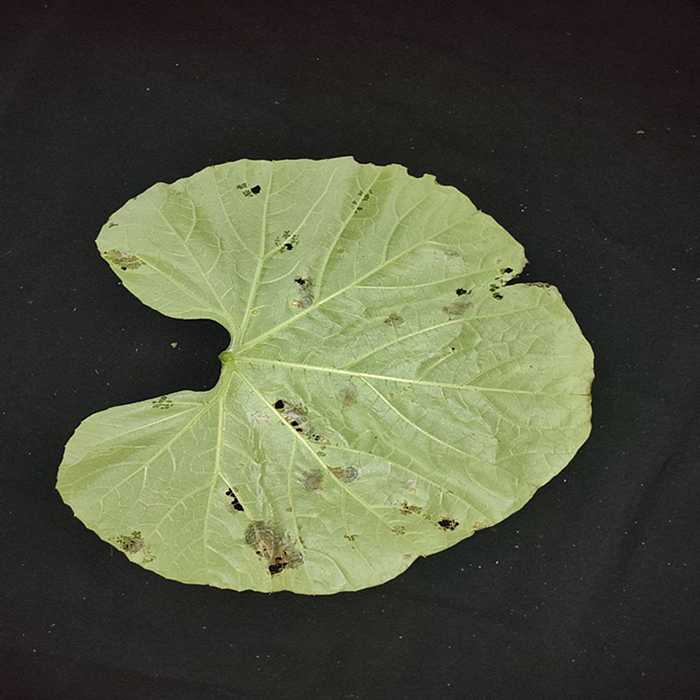
Plant: Bottle gourd
Label: Anthracnose